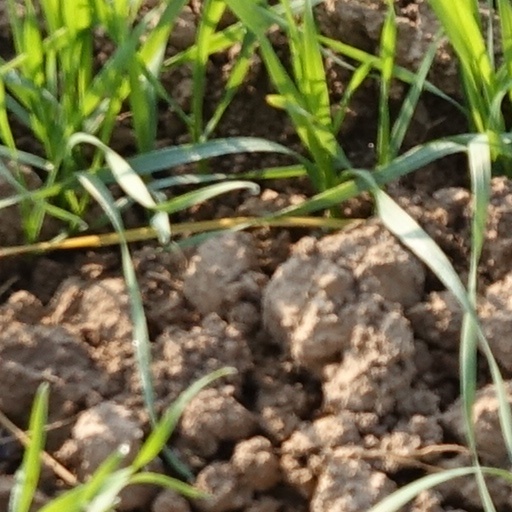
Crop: wheat